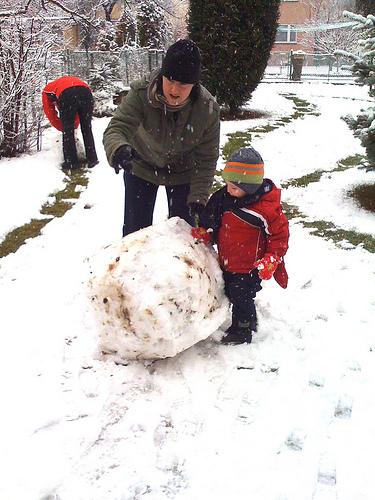
Weather: snow or frosty